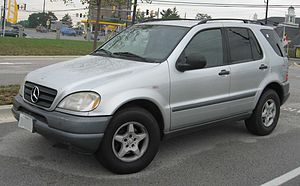
Mercedes-Benz type 163
Mercedes-Benz M-klasse (1997−2001)
Mercedes-Benz type 163 blev første gang præsenteret i 1996 under betegnelsen AAV og sat i produktion i september 1997 under M-klasse-navnet. Bilen var dermed medgrundlægger af SUV-klassen.